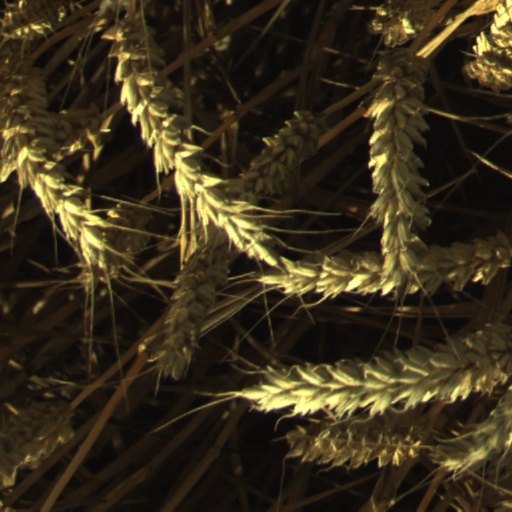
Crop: wheat